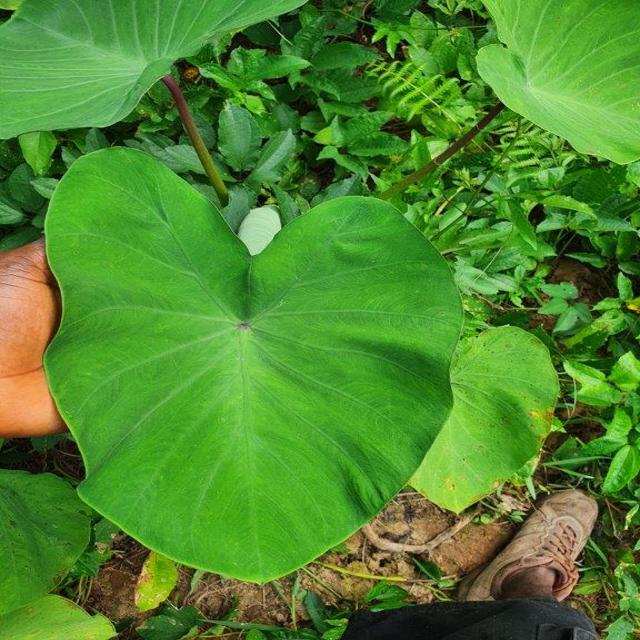
Label: Healthy